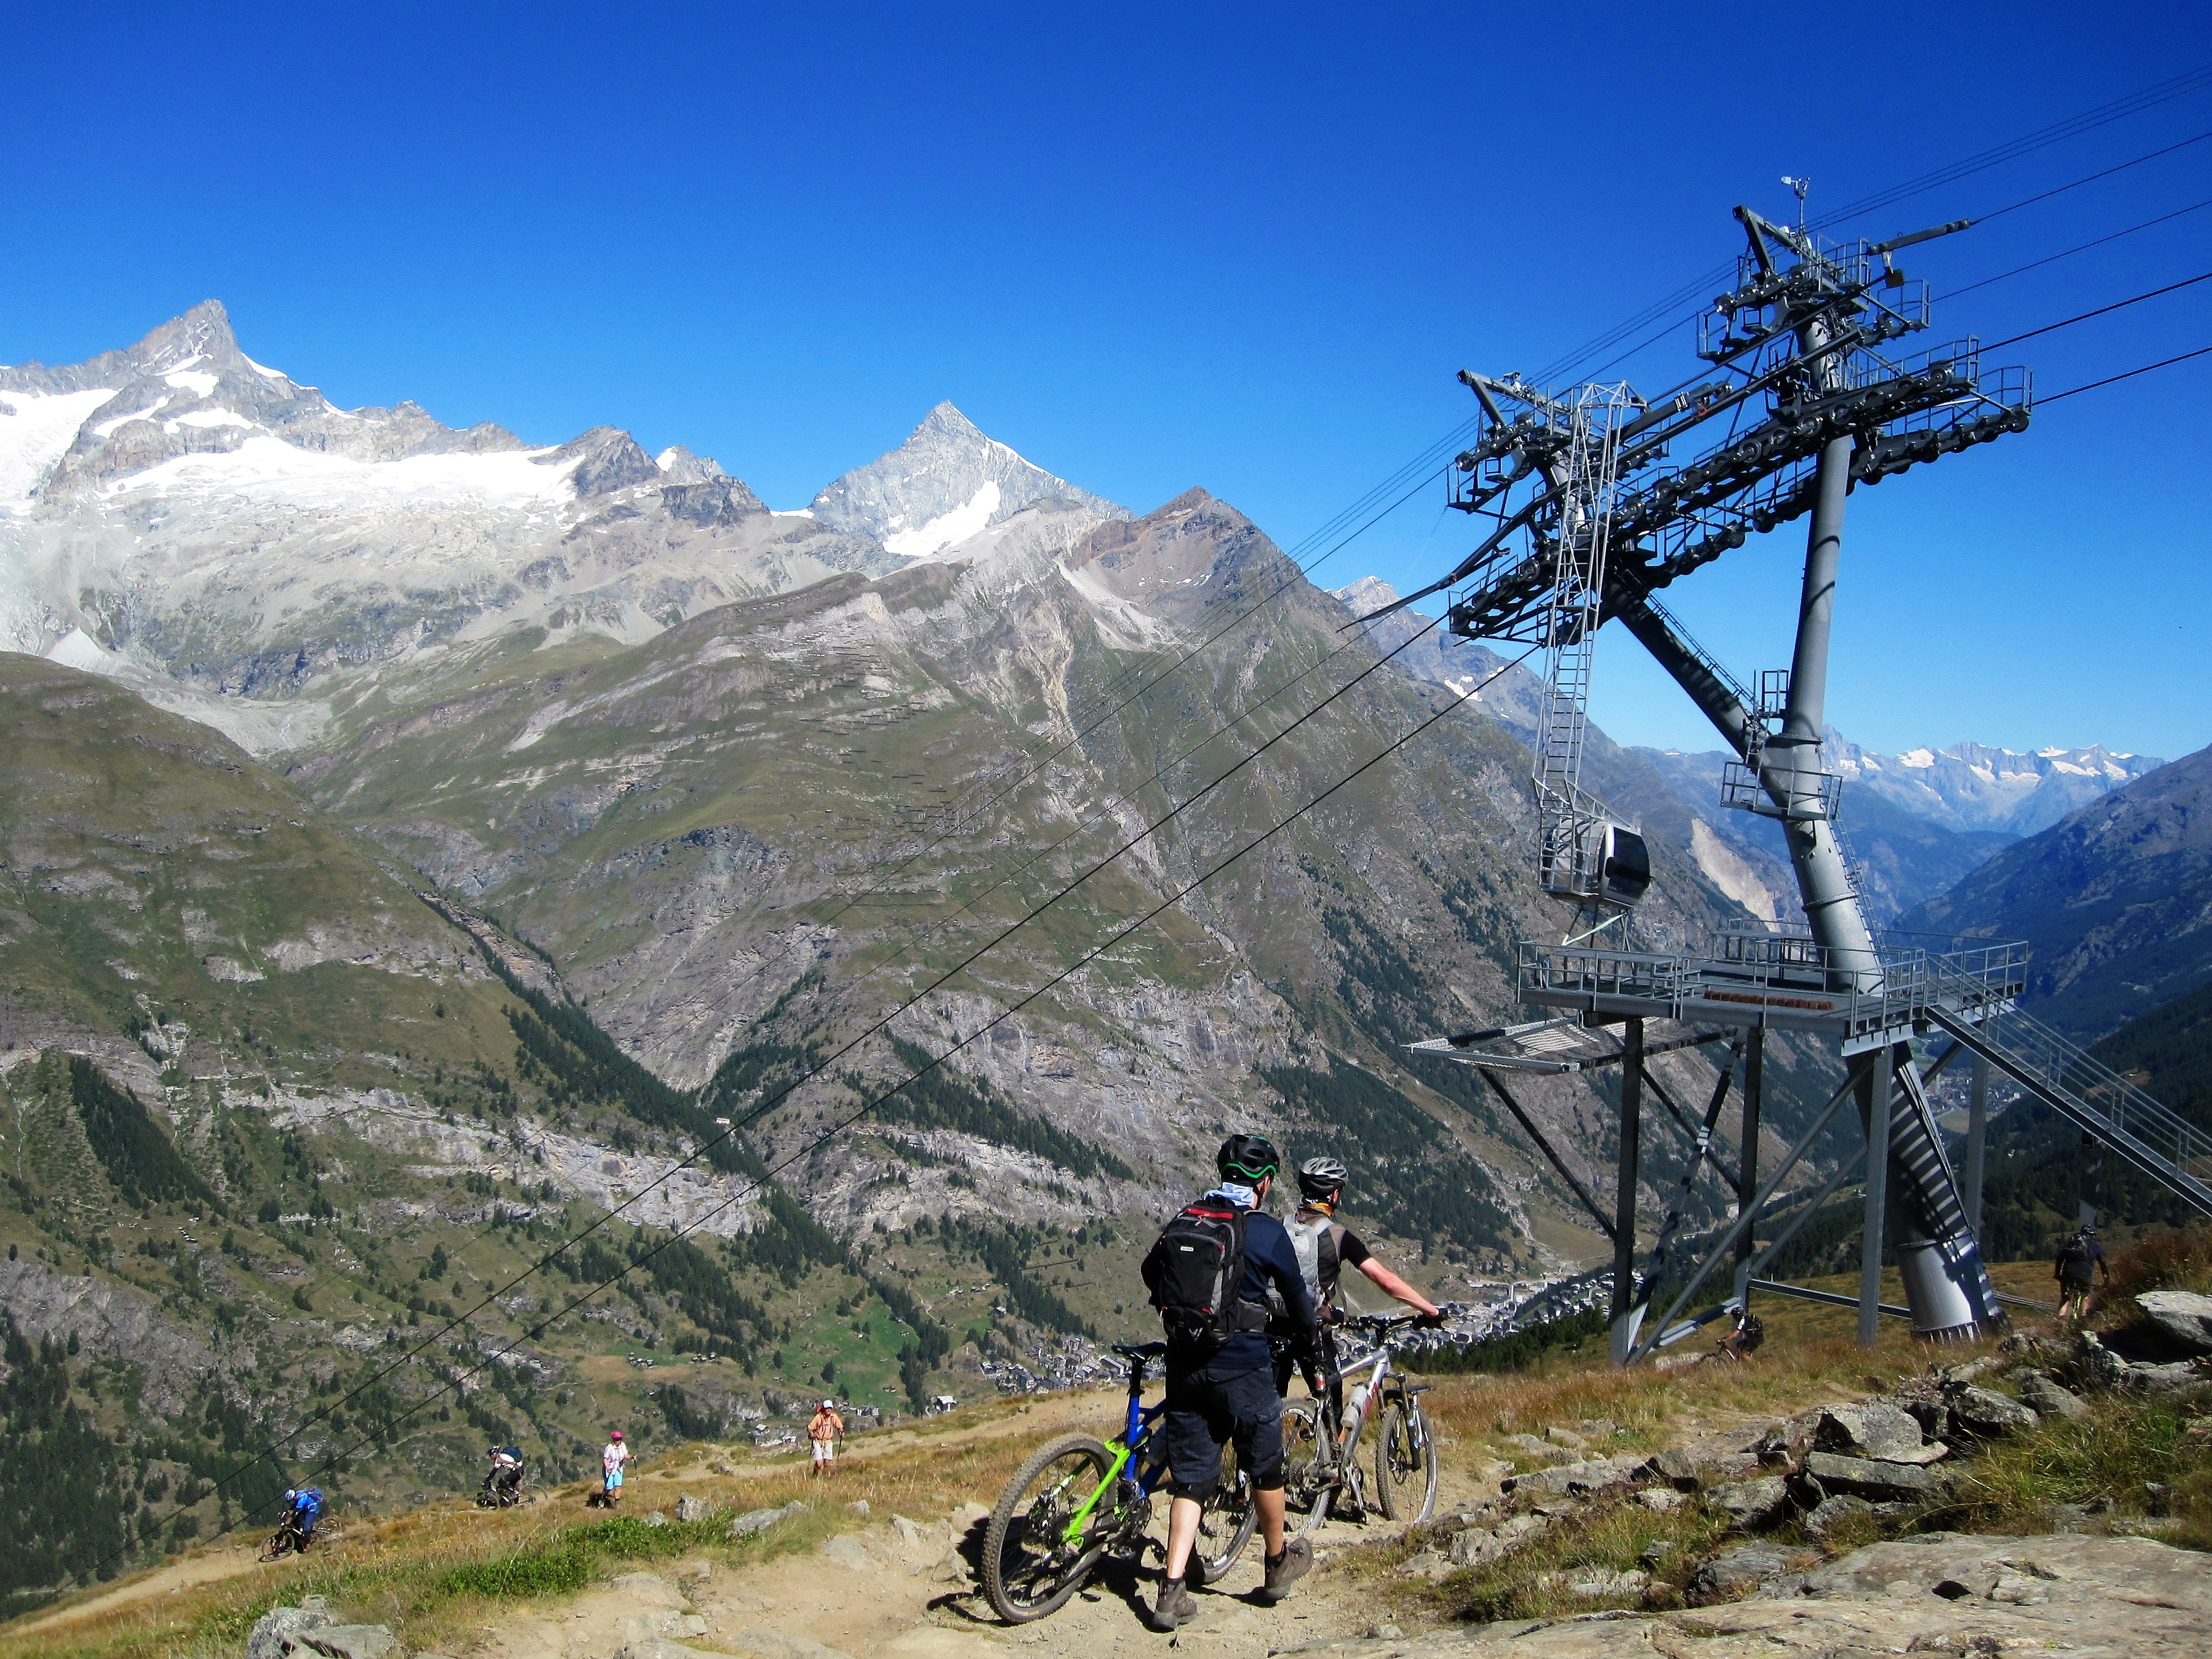
nature, mountain, snow, sky, sport, wheel, adventure, bicycle, bike, mountain range, summer, travel, green, high, vehicle, holiday, alpine, blue, extreme sport, ridge, summit, sports equipment, mountain bike, height, mountaineering, south, relaxation, sports, alps, vegetation, swiss, switzerland, target, freeride, recovery, mountain biking, mountain pass, zermatt, matterhorn, mountainous landforms, cycle sport, downhill mountain biking, swiss made